Oddjob

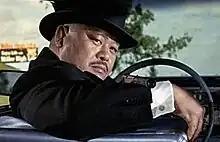
Harold Sakata as Oddjob in "Goldfinger" (1964).

Oddjob (often written as "Odd Job") is a fictional character in the espionage novels and films featuring James Bond. He is a henchman to the villain Auric Goldfinger in Ian Fleming's 1959 James Bond novel "Goldfinger" and its 1964 film adaptation. In the film adaptation of "Goldfinger", he was played by the Japanese-American actor and professional wrestler Harold Sakata. Oddjob, who also appears in the "James Bond Jr." animated series and in several video games, is one of the most popular characters in the Bond series.